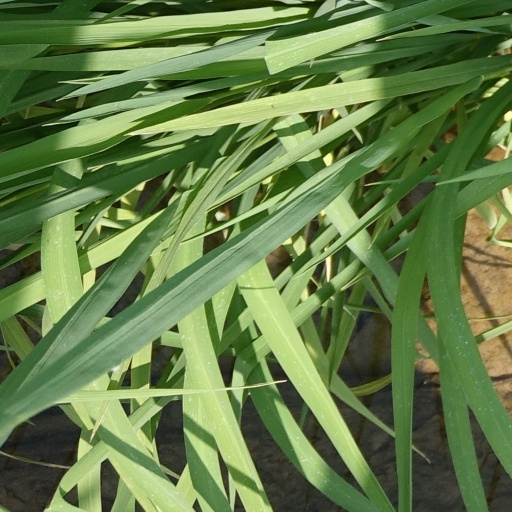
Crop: rice